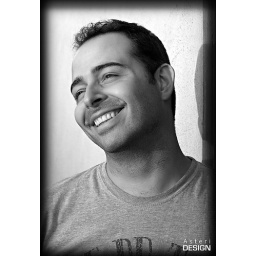
Johann in black & white